History of rugby union in the United States

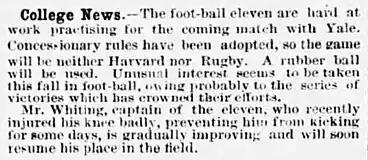
Harvard v Yale game played under the "concessionary rules" in 1875, the first rugby-style game between US-based colleges

In 1875, Harvard athlete Nathaniel Curtis challenged Yale's captain, William Arnold to a rugby-style game. The two teams agreed to play under a set of rules called the "Concessionary Rules", which involved Harvard conceding something to Yale's soccer and Yale conceding a great deal to Harvard's rugby. The game featured a round ball instead of a rugby-style oblong ball, and caused Yale to drop association football in favor of rugby.